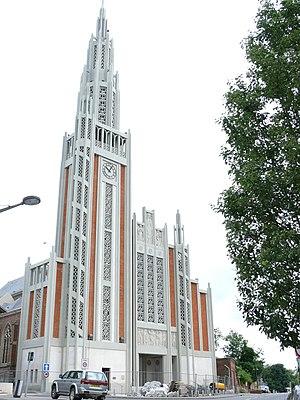
Moreuil (Somme - Picardie - France)
Moreuil est une commune française située dans le département de la Somme en région Hauts-de-France.
Cet article recense les monuments historiques de la Somme, en France.
Charles Duval, né en 1873 et mort en 1937 était un architecte français qui participa à la reconstruction du département de la Somme après la Première Guerre mondiale.